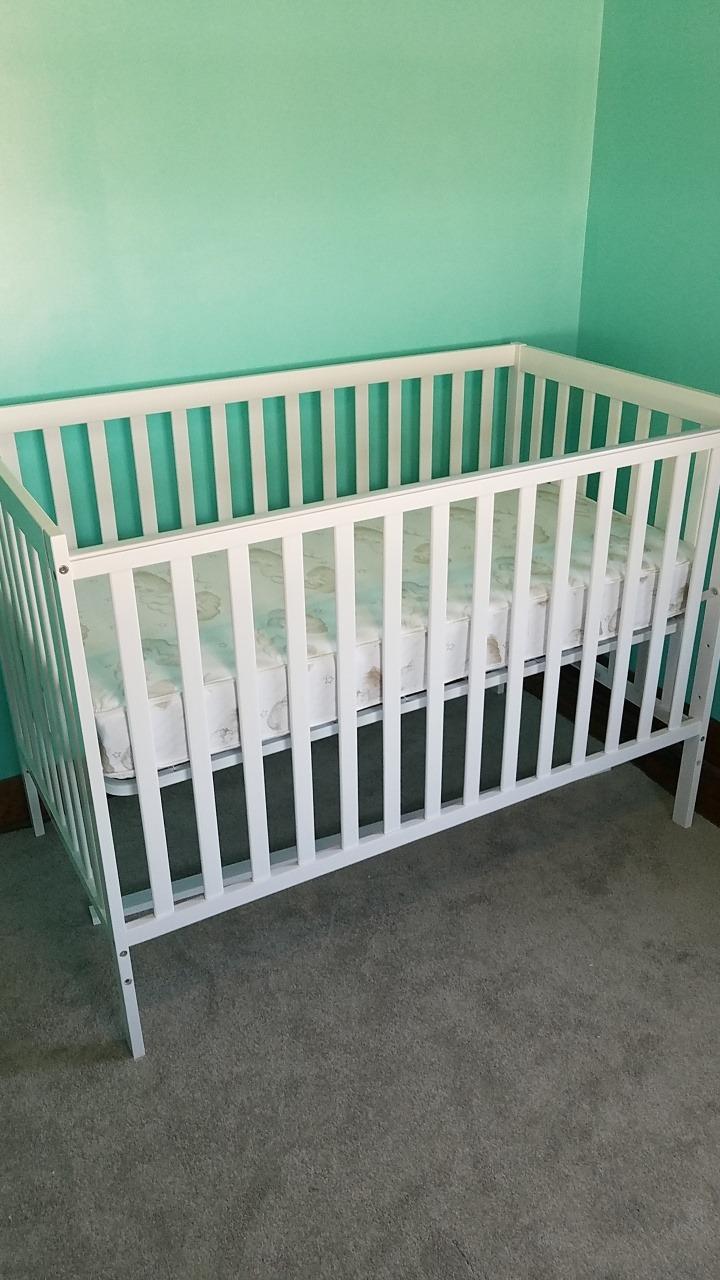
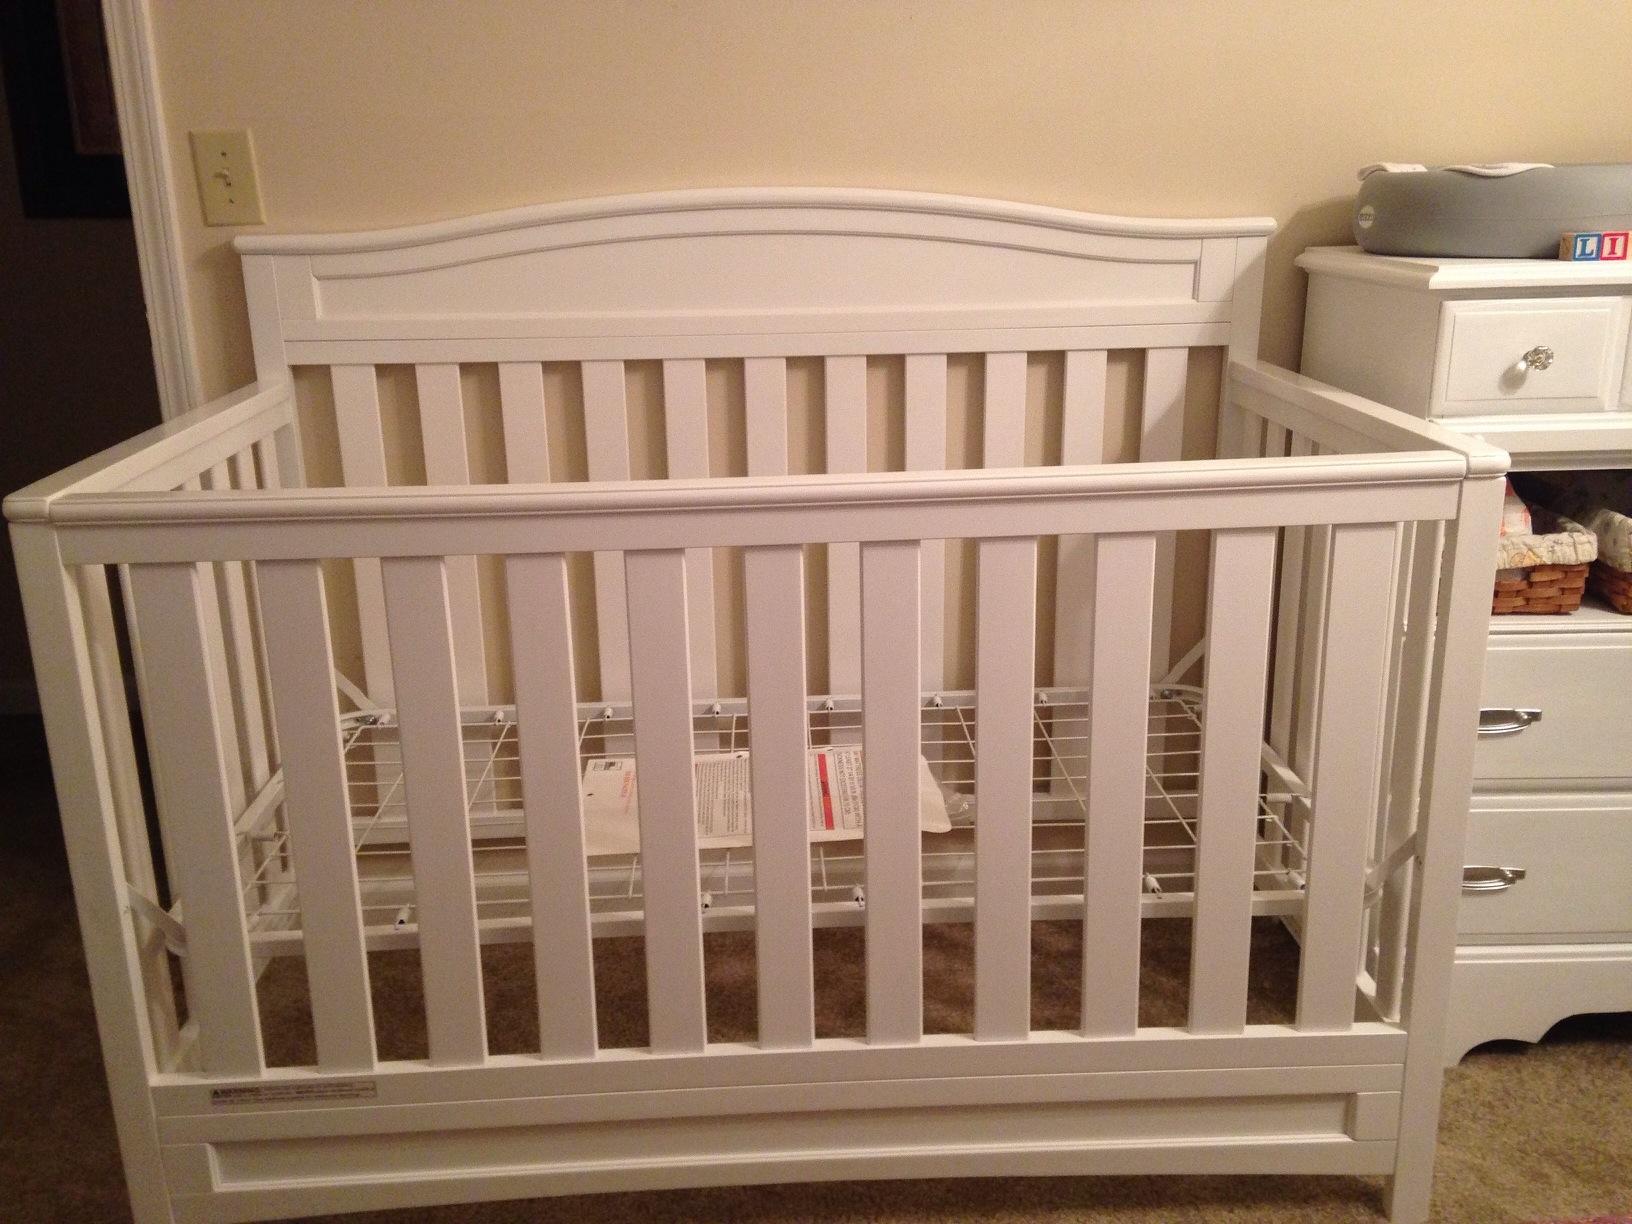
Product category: products_crib
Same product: no